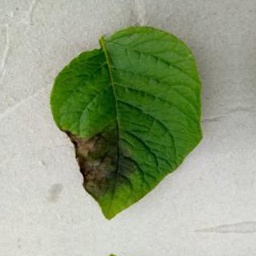
Etiqueta: Late Blight